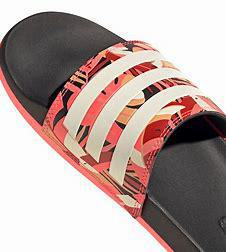
Brand: Adidas
Model: Adilette Comfort